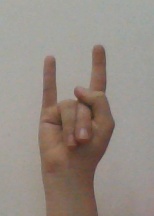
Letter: la